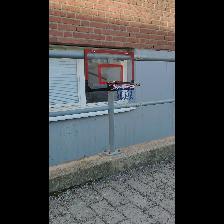
Label: NonHuman